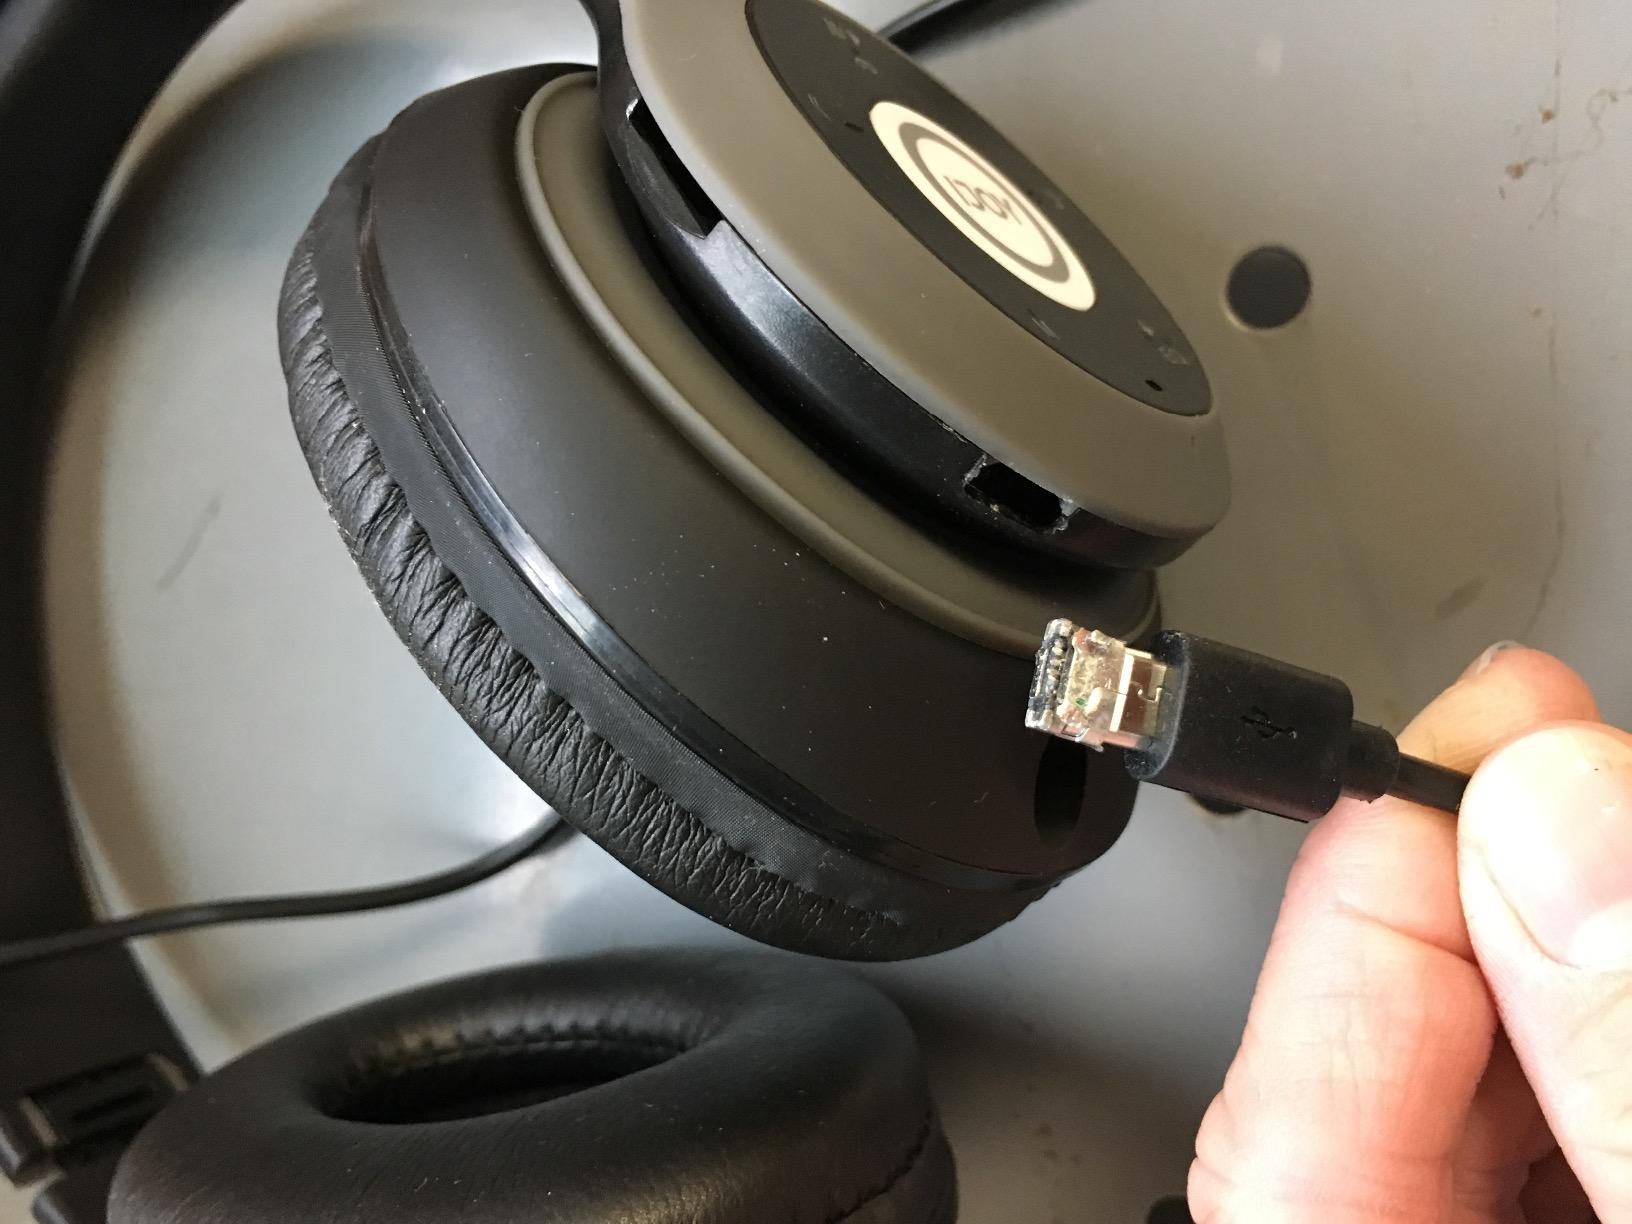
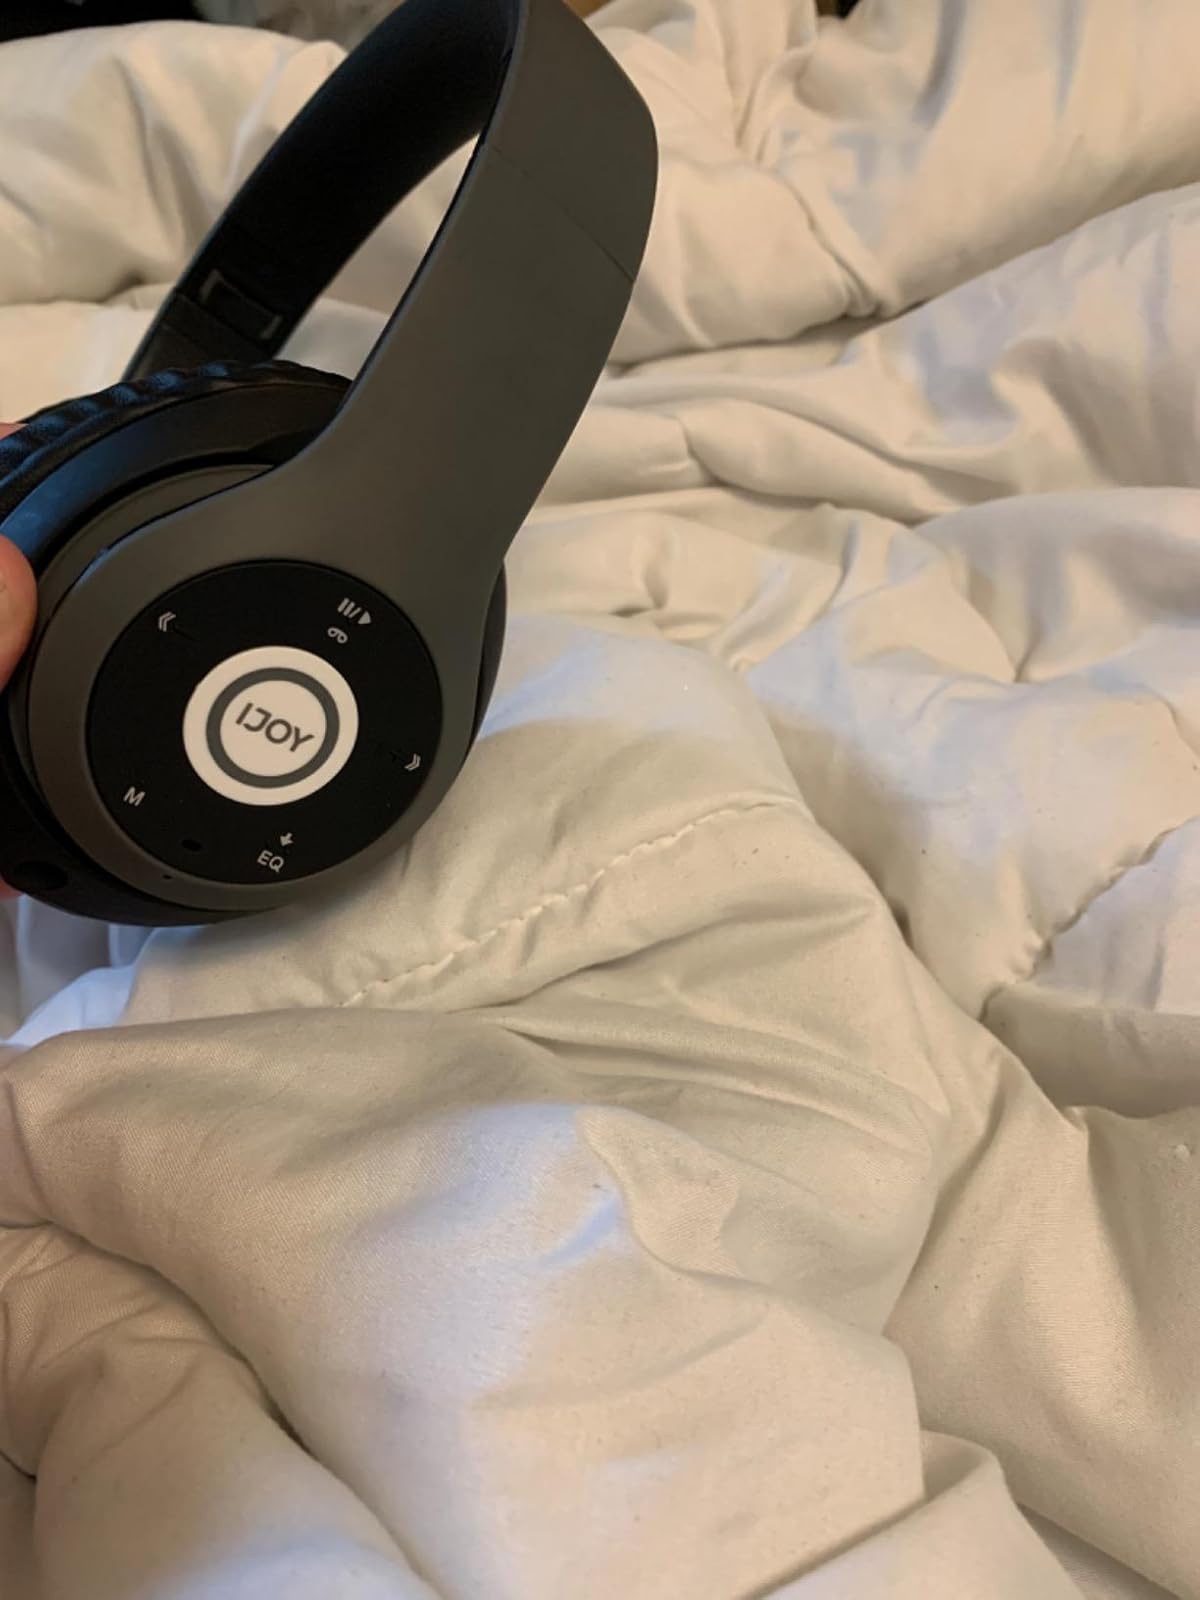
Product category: headphones
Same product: yes